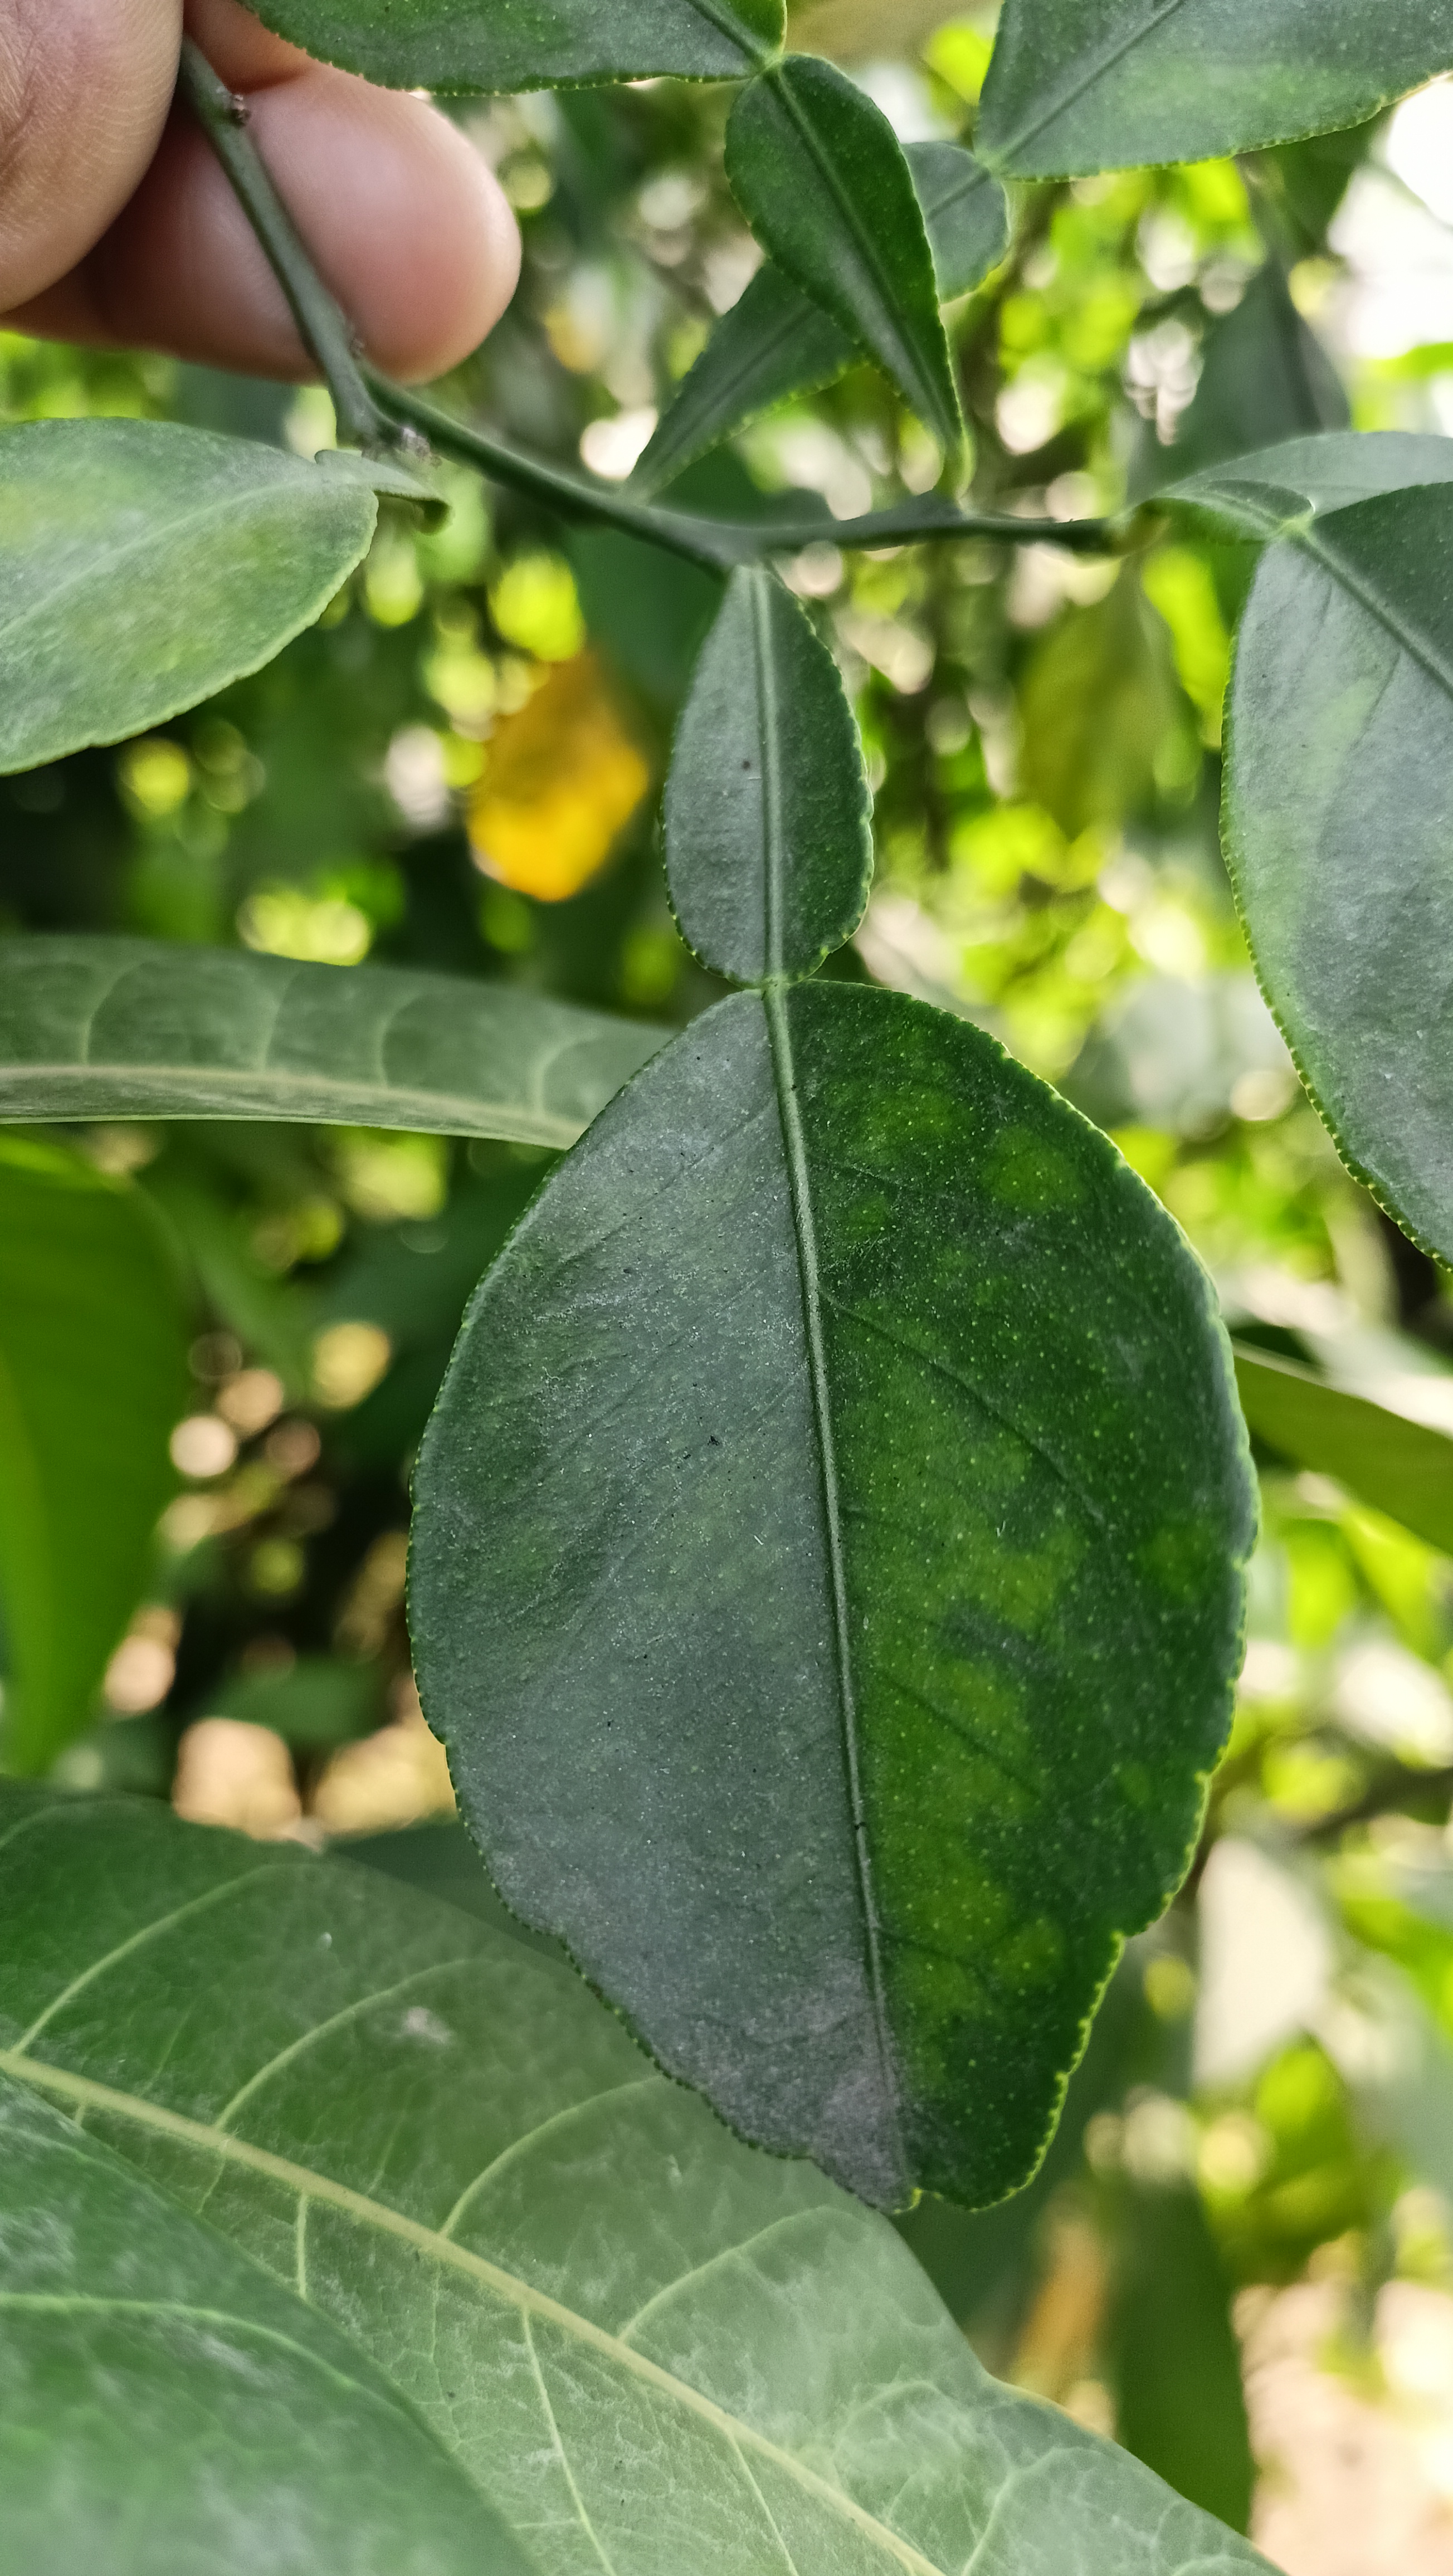
Mandarin leaf variety: Nagpuri